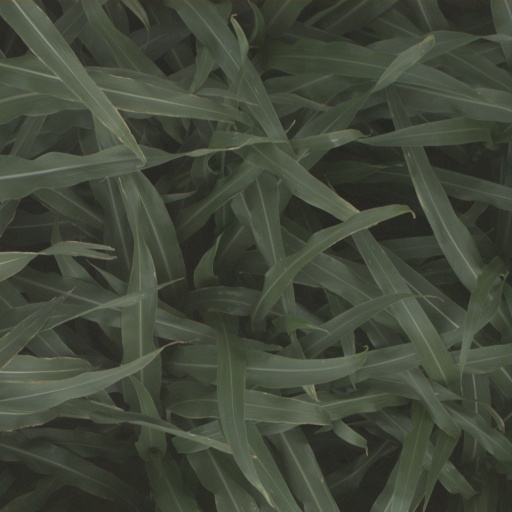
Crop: sorghum